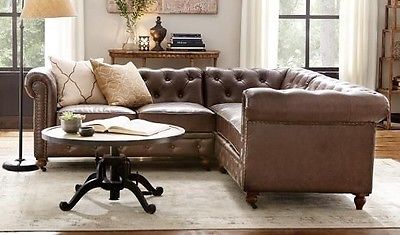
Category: sofa